Sof Omar Caves

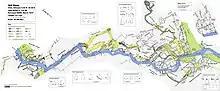
Surveyed by the 1972 British Speleological Expedition to Ethiopia.

The cave is formed along a network of joints: one set runs approximately north to south and the other east to west. This zig-zag of passages runs in an approximately southeasterly direction. Sof Omar has 42 entrances, but generally only four are useful for gaining entrance: